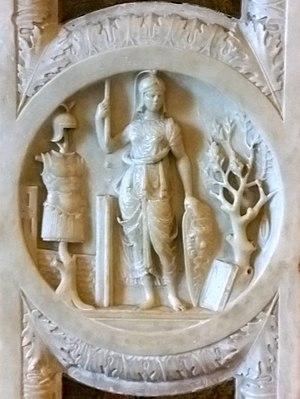
Giovanni Cristoforo Romano est un sculpteur et médailliste italien de la Renaissance.